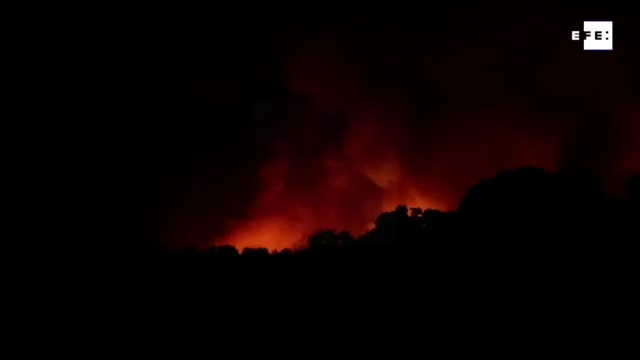
Fire: no
Smoke: yes